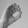
ASL letter: O